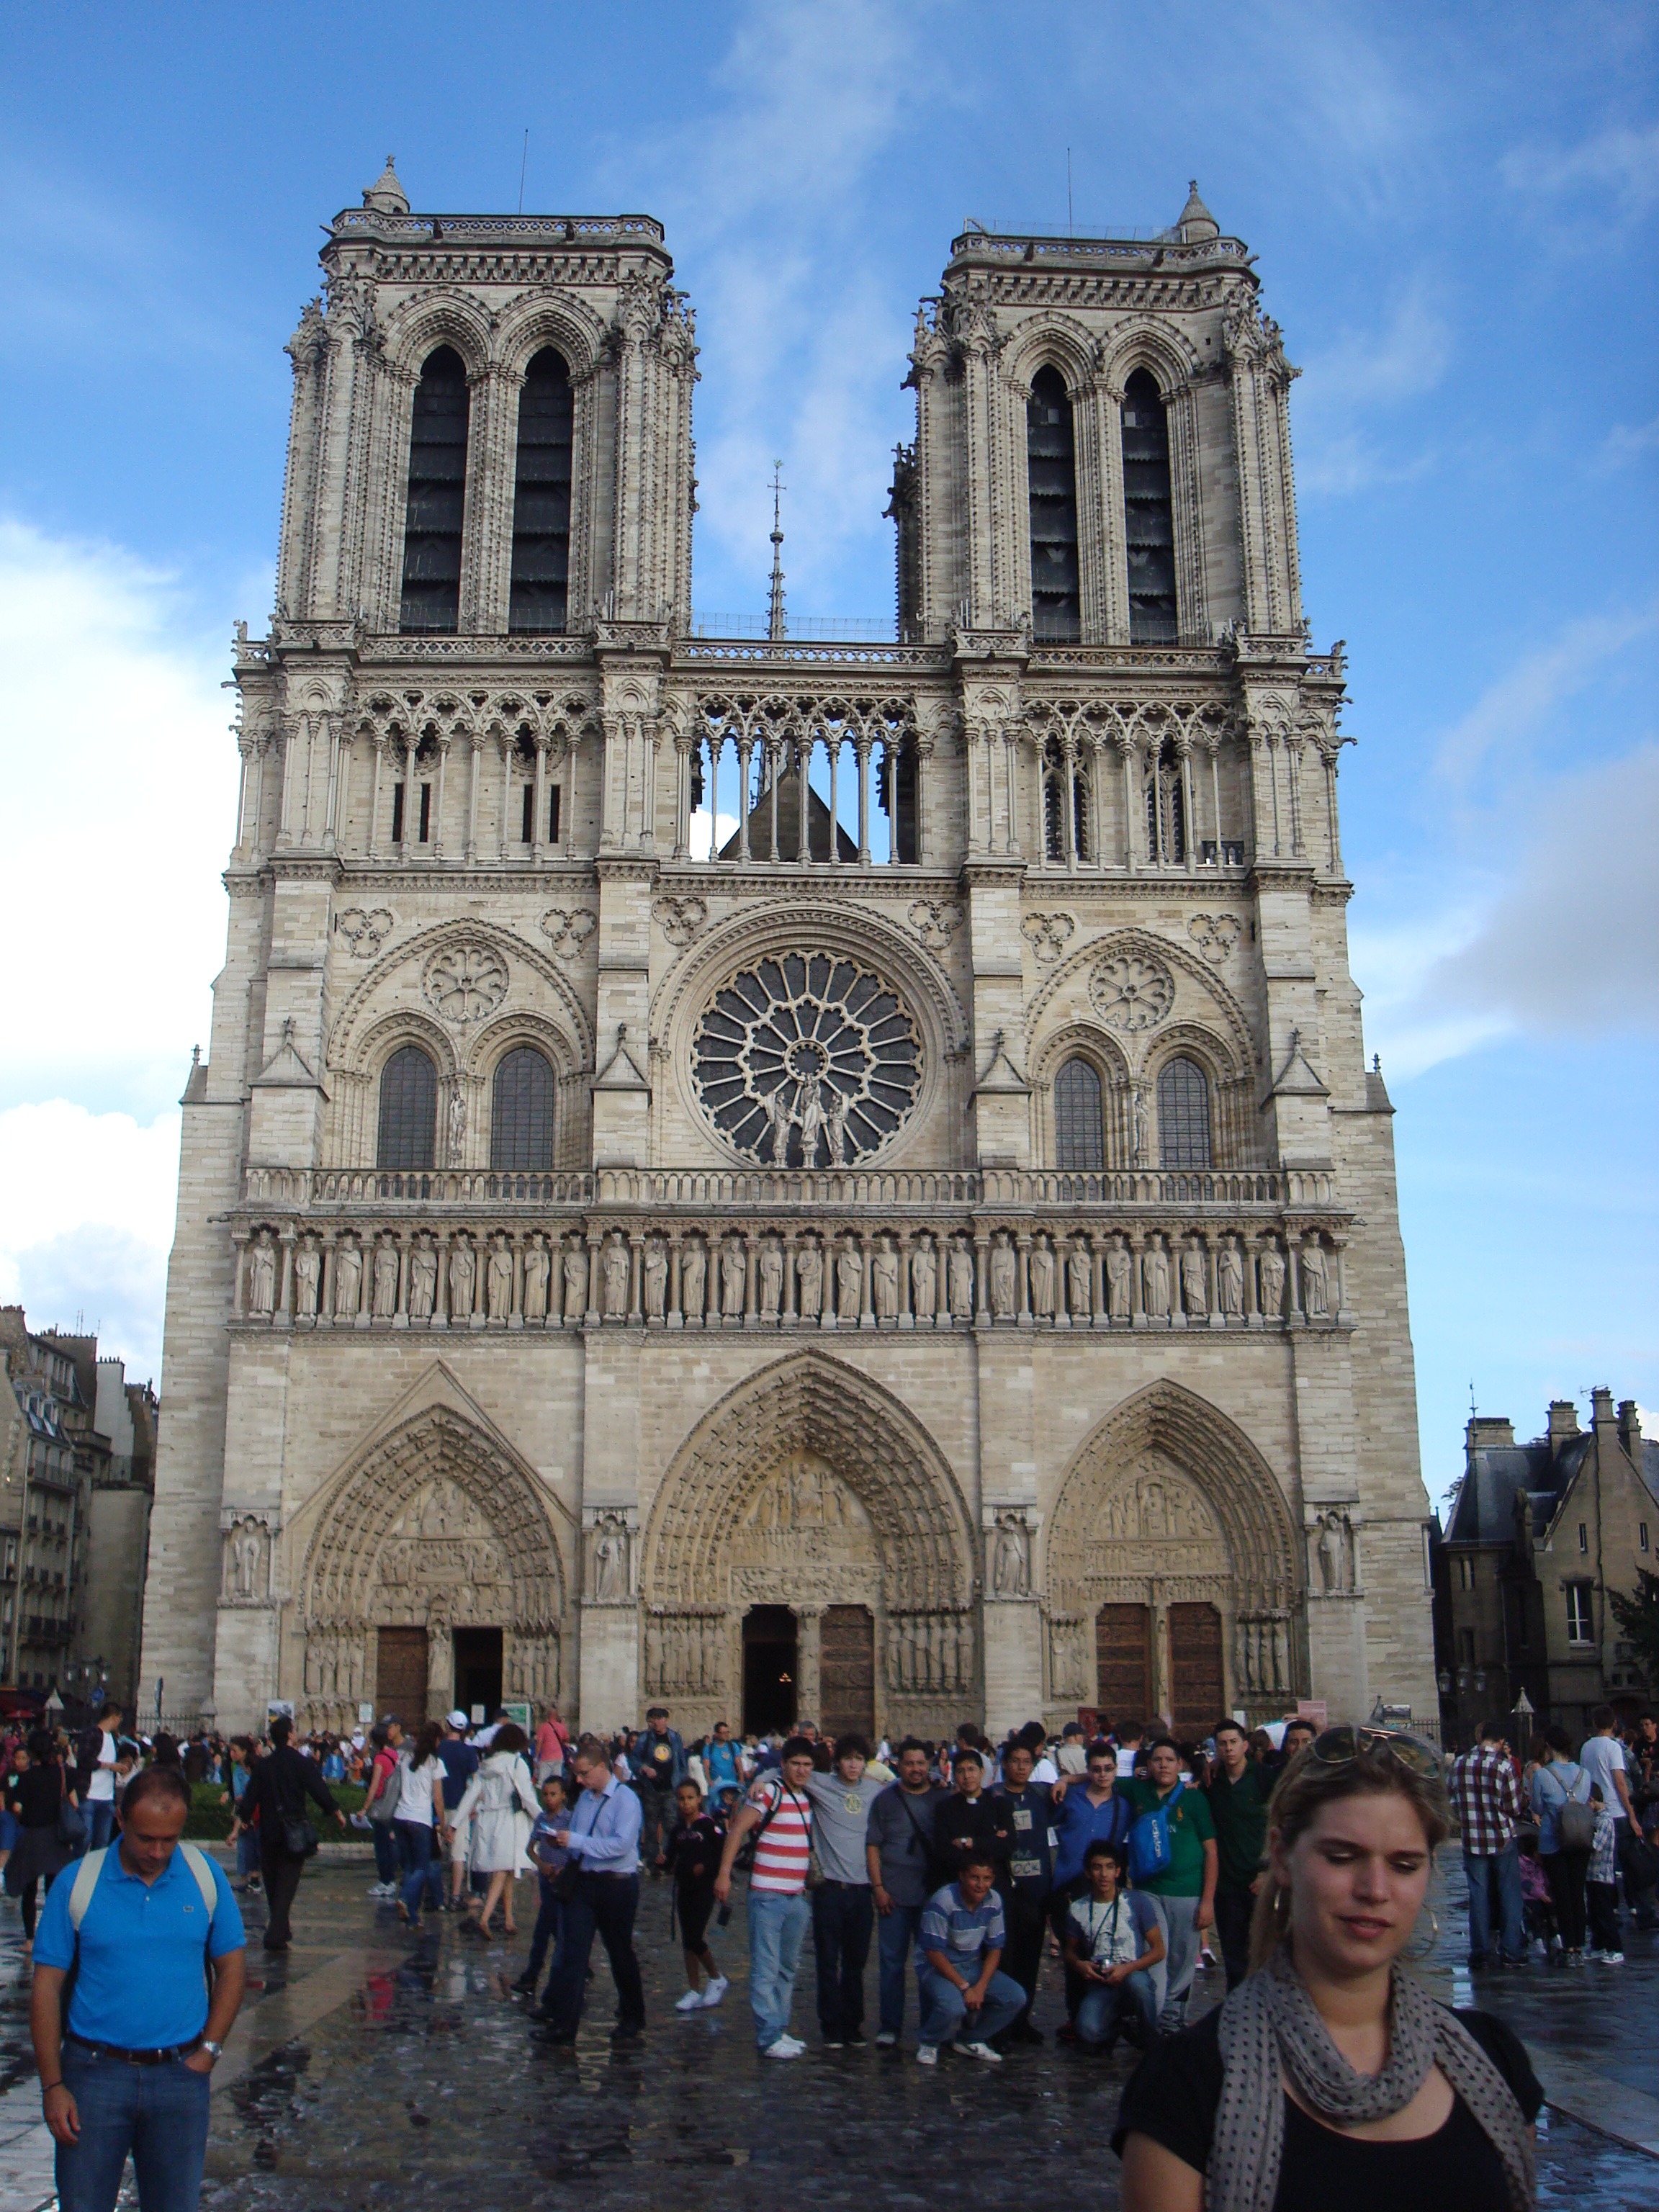
building, paris, landmark, church, cathedral, tourism, place of worship, basilica, gothic architecture, notre dame, tours